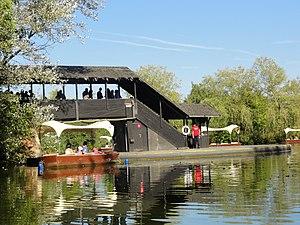
Gold River Adventure, Walibi Belgium, Belgique.
Fantasilandia